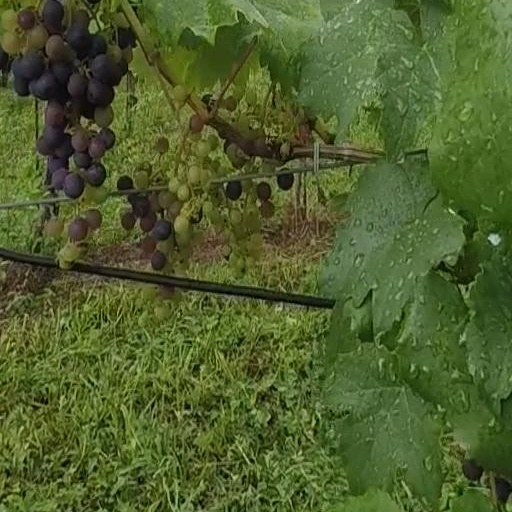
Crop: grape